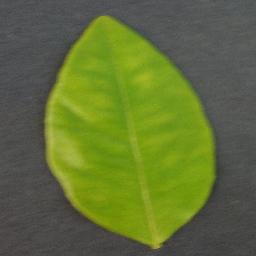
Label: Orange___Haunglongbing_(Citrus_greening)